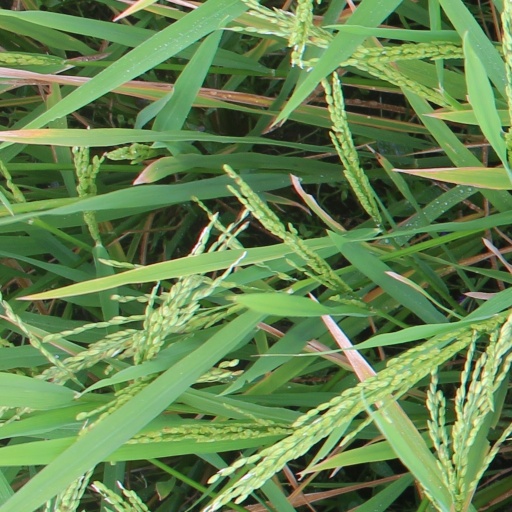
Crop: rice